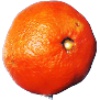
Label: Clementine 1